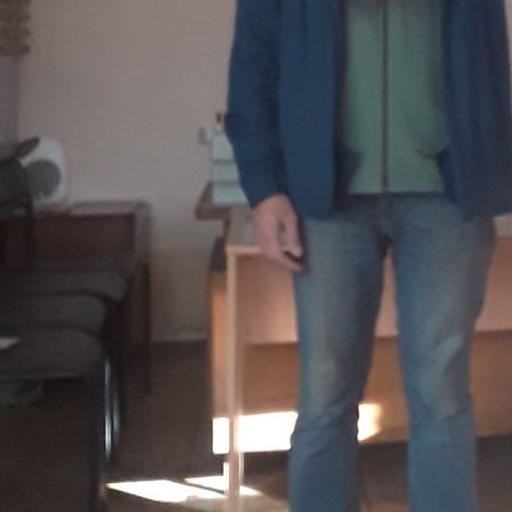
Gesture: no_gesture